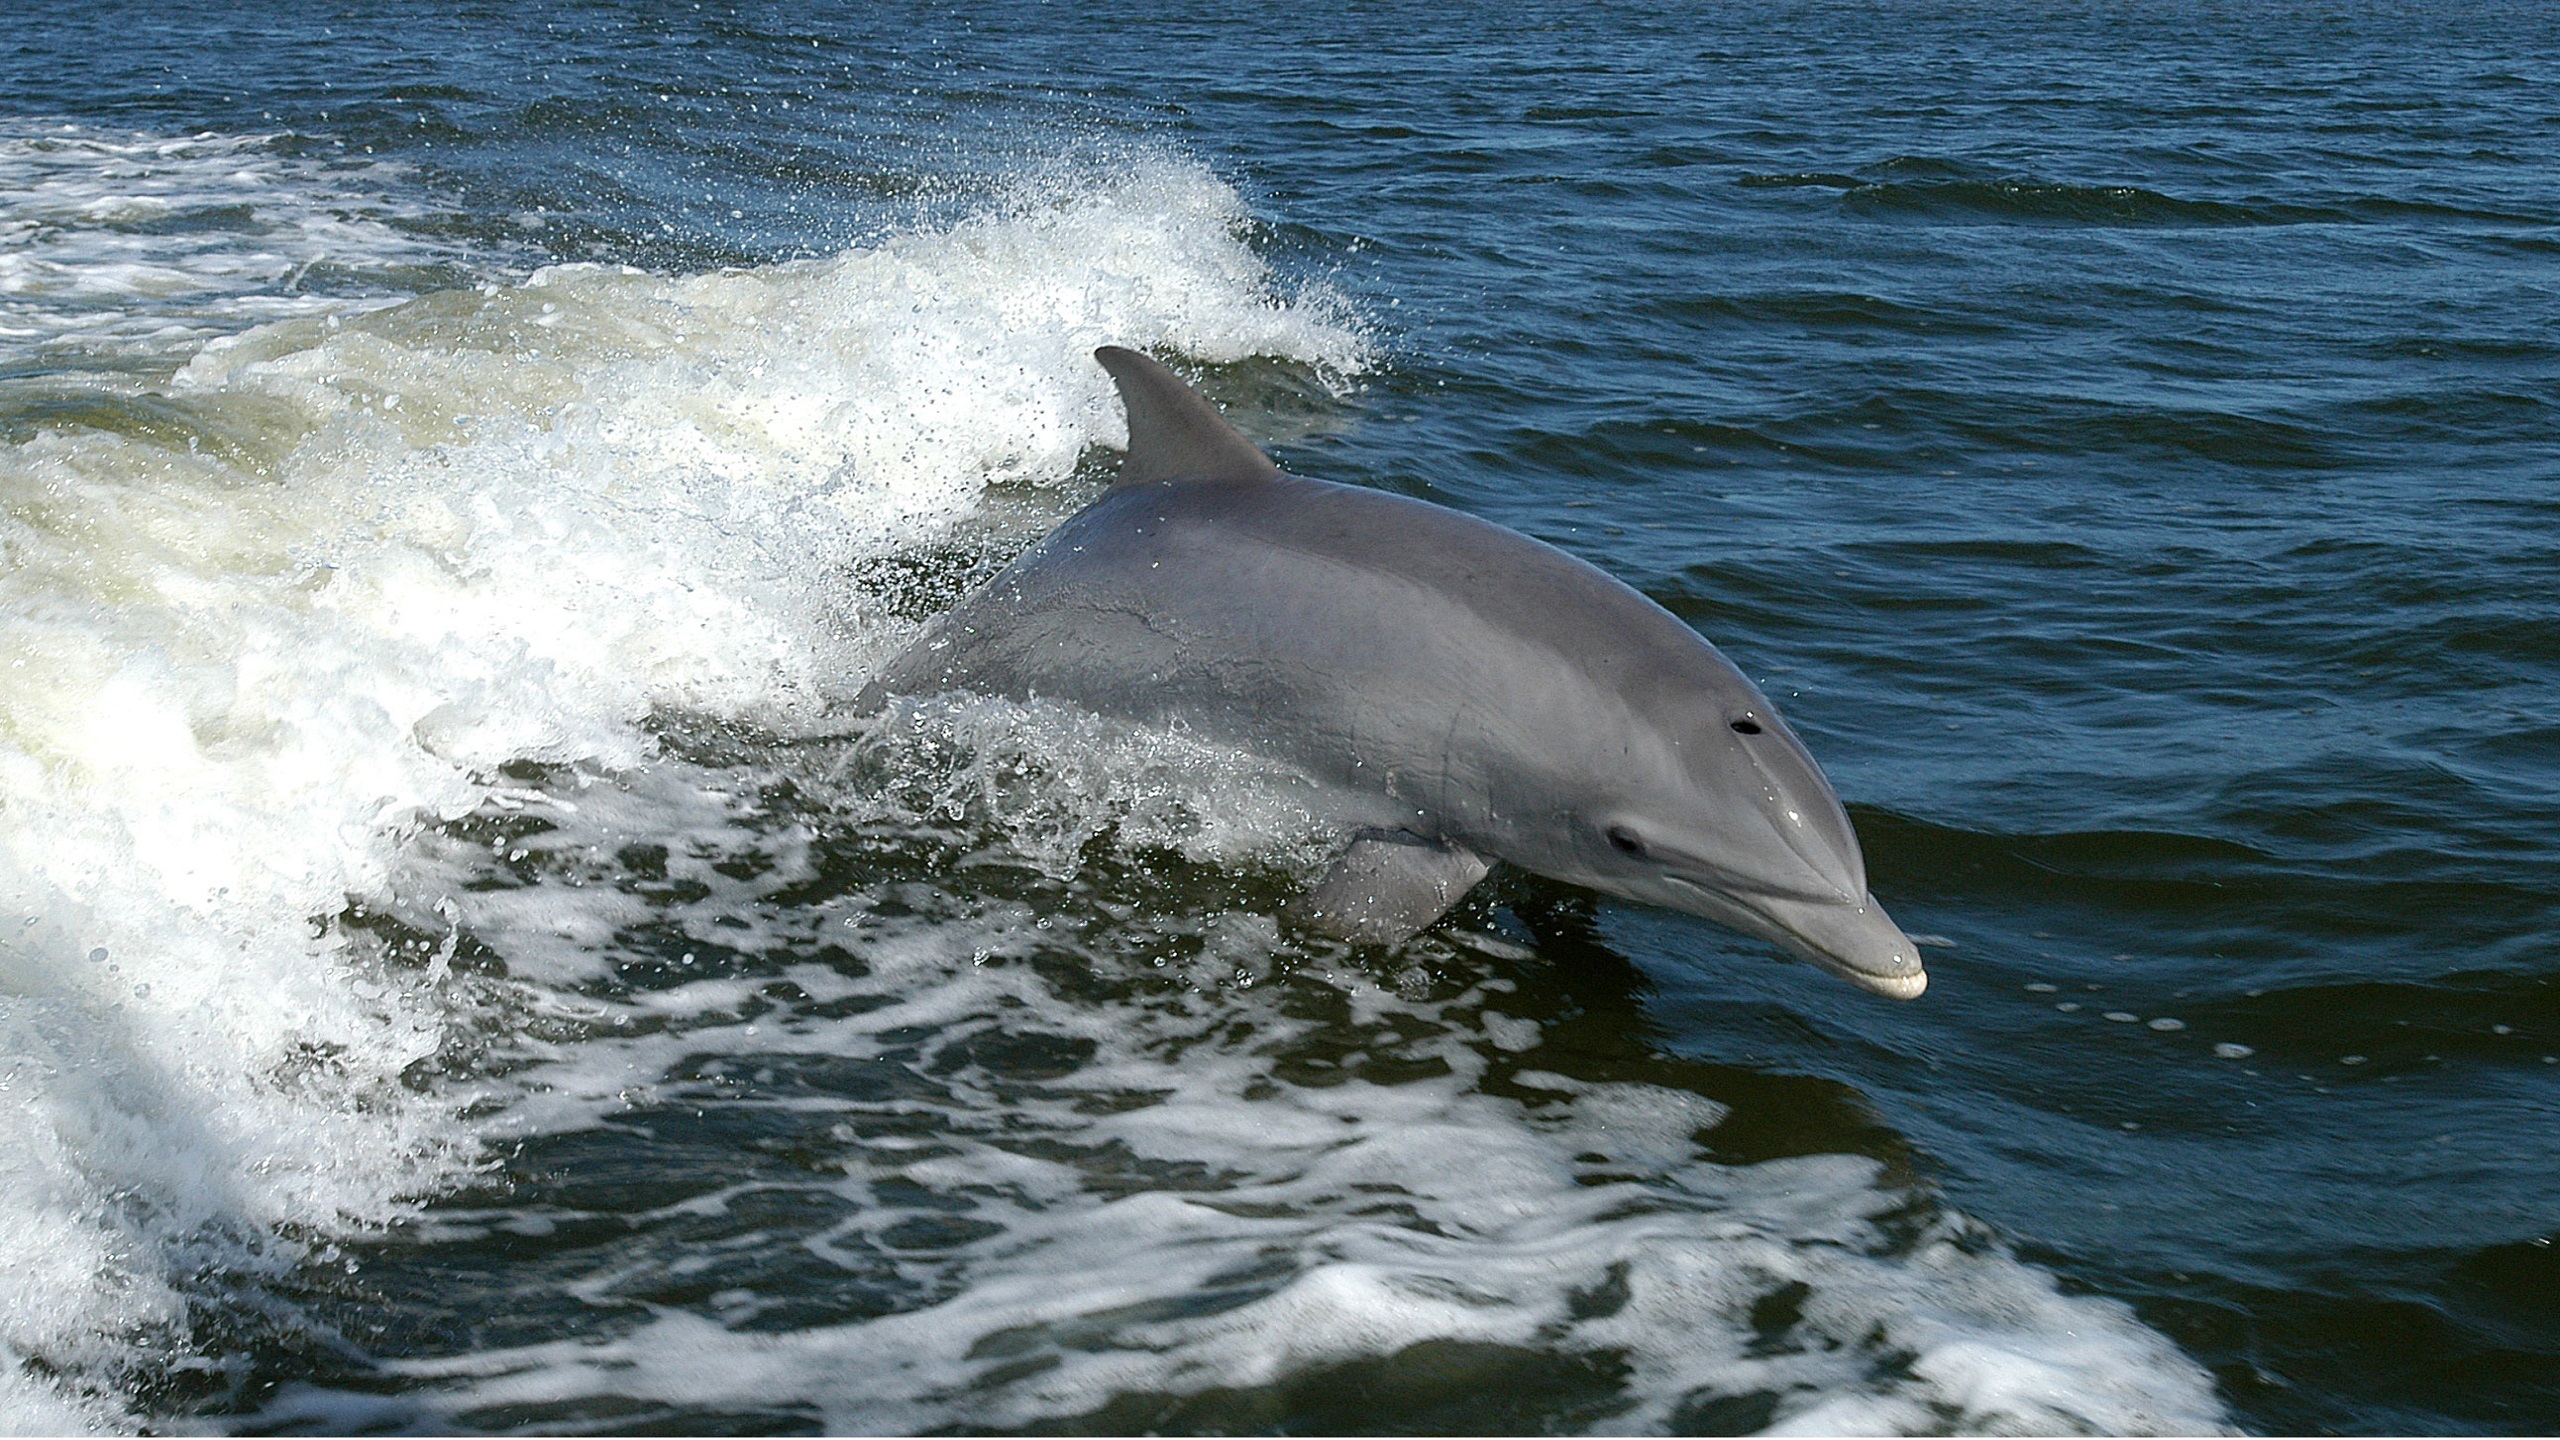
sea, water, ocean, wave, animal, cute, jump, swim, mammal, fish, waves, animals, vertebrate, wallpaper, dolphin, blue sea, dolphinarium, cetacean, marine mammal, delphinidae, wind wave, marine biology, spinner dolphin, whales dolphins and porpoises, common bottlenose dolphin, short beaked common dolphin, striped dolphin, tursiops truncatus, marine and fluvial mammal, marine creature, delphinid, delphino de, prompter, bottlenose dolphins